Fitted For Wireless

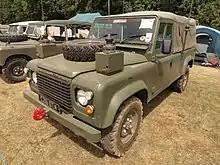
Land Rover 110 FFR, with wing mounted TRFA (Tuner Radio Frequency Antenna) boxes

In the 1950s, two factors changed the provision of vehicle radio within the British Army. The first of these was a change of philosophy for battlefield radio communication as a result of wartime experiences and the political and military situation in Europe after 1945 which was addressed by the "New Range" of sealed, primarily VHF/FM Combat Net Radio introduced from 1954. This later become known as the Larkspur series of equipment after the 1962 project to equip the whole army with the new radio system. This modern design of equipment, although still using valves, was lightweight and where possible avoided the motor-generator/ rotary converter power supplies of earlier generation equipment such as the No. 19 set, in order to reduce the sets' power requirements.